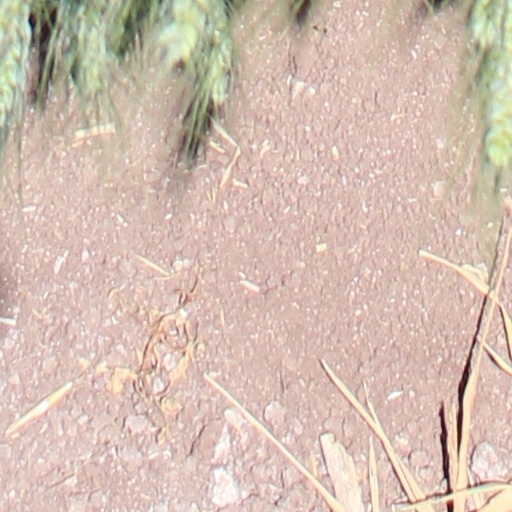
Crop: wheat